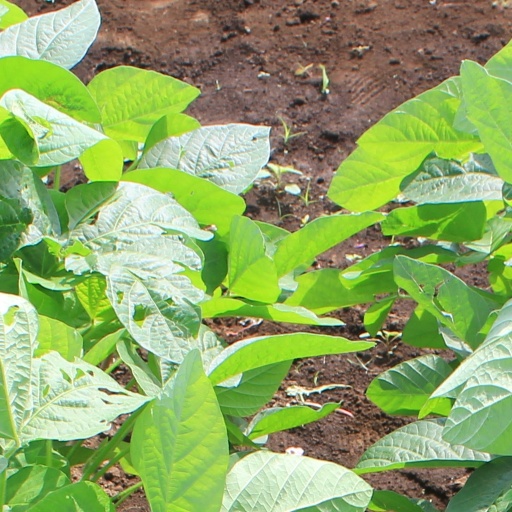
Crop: soybean